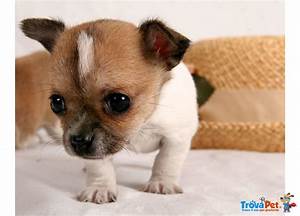
Label: dog